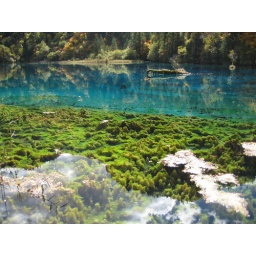
Very interesting competition between the reflection and the seaweed. The mountain top sky boundary is visible in the seaweed.